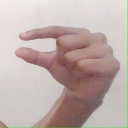
अक्षर: ग